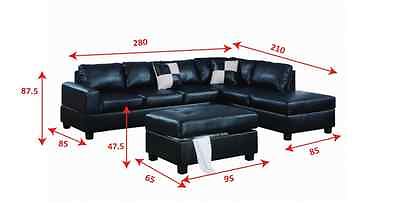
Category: sofa